Upgrade (film)

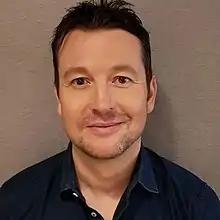
Writer and director Leigh Whannell

The film was originally titled "STEM". Whannell wrote the first draft at least six years before making the film. Principal photography on the film began in March 2017 in Whannell's hometown of Melbourne. The chase scene taking place on the southern section of the Craigieburn bypass Hume Freeway (M31) goes the opposite direction to what would have been normal traffic flow to appear that it was filmed in a left hand drive country. Editing took place in Sydney.